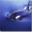
Label: whale